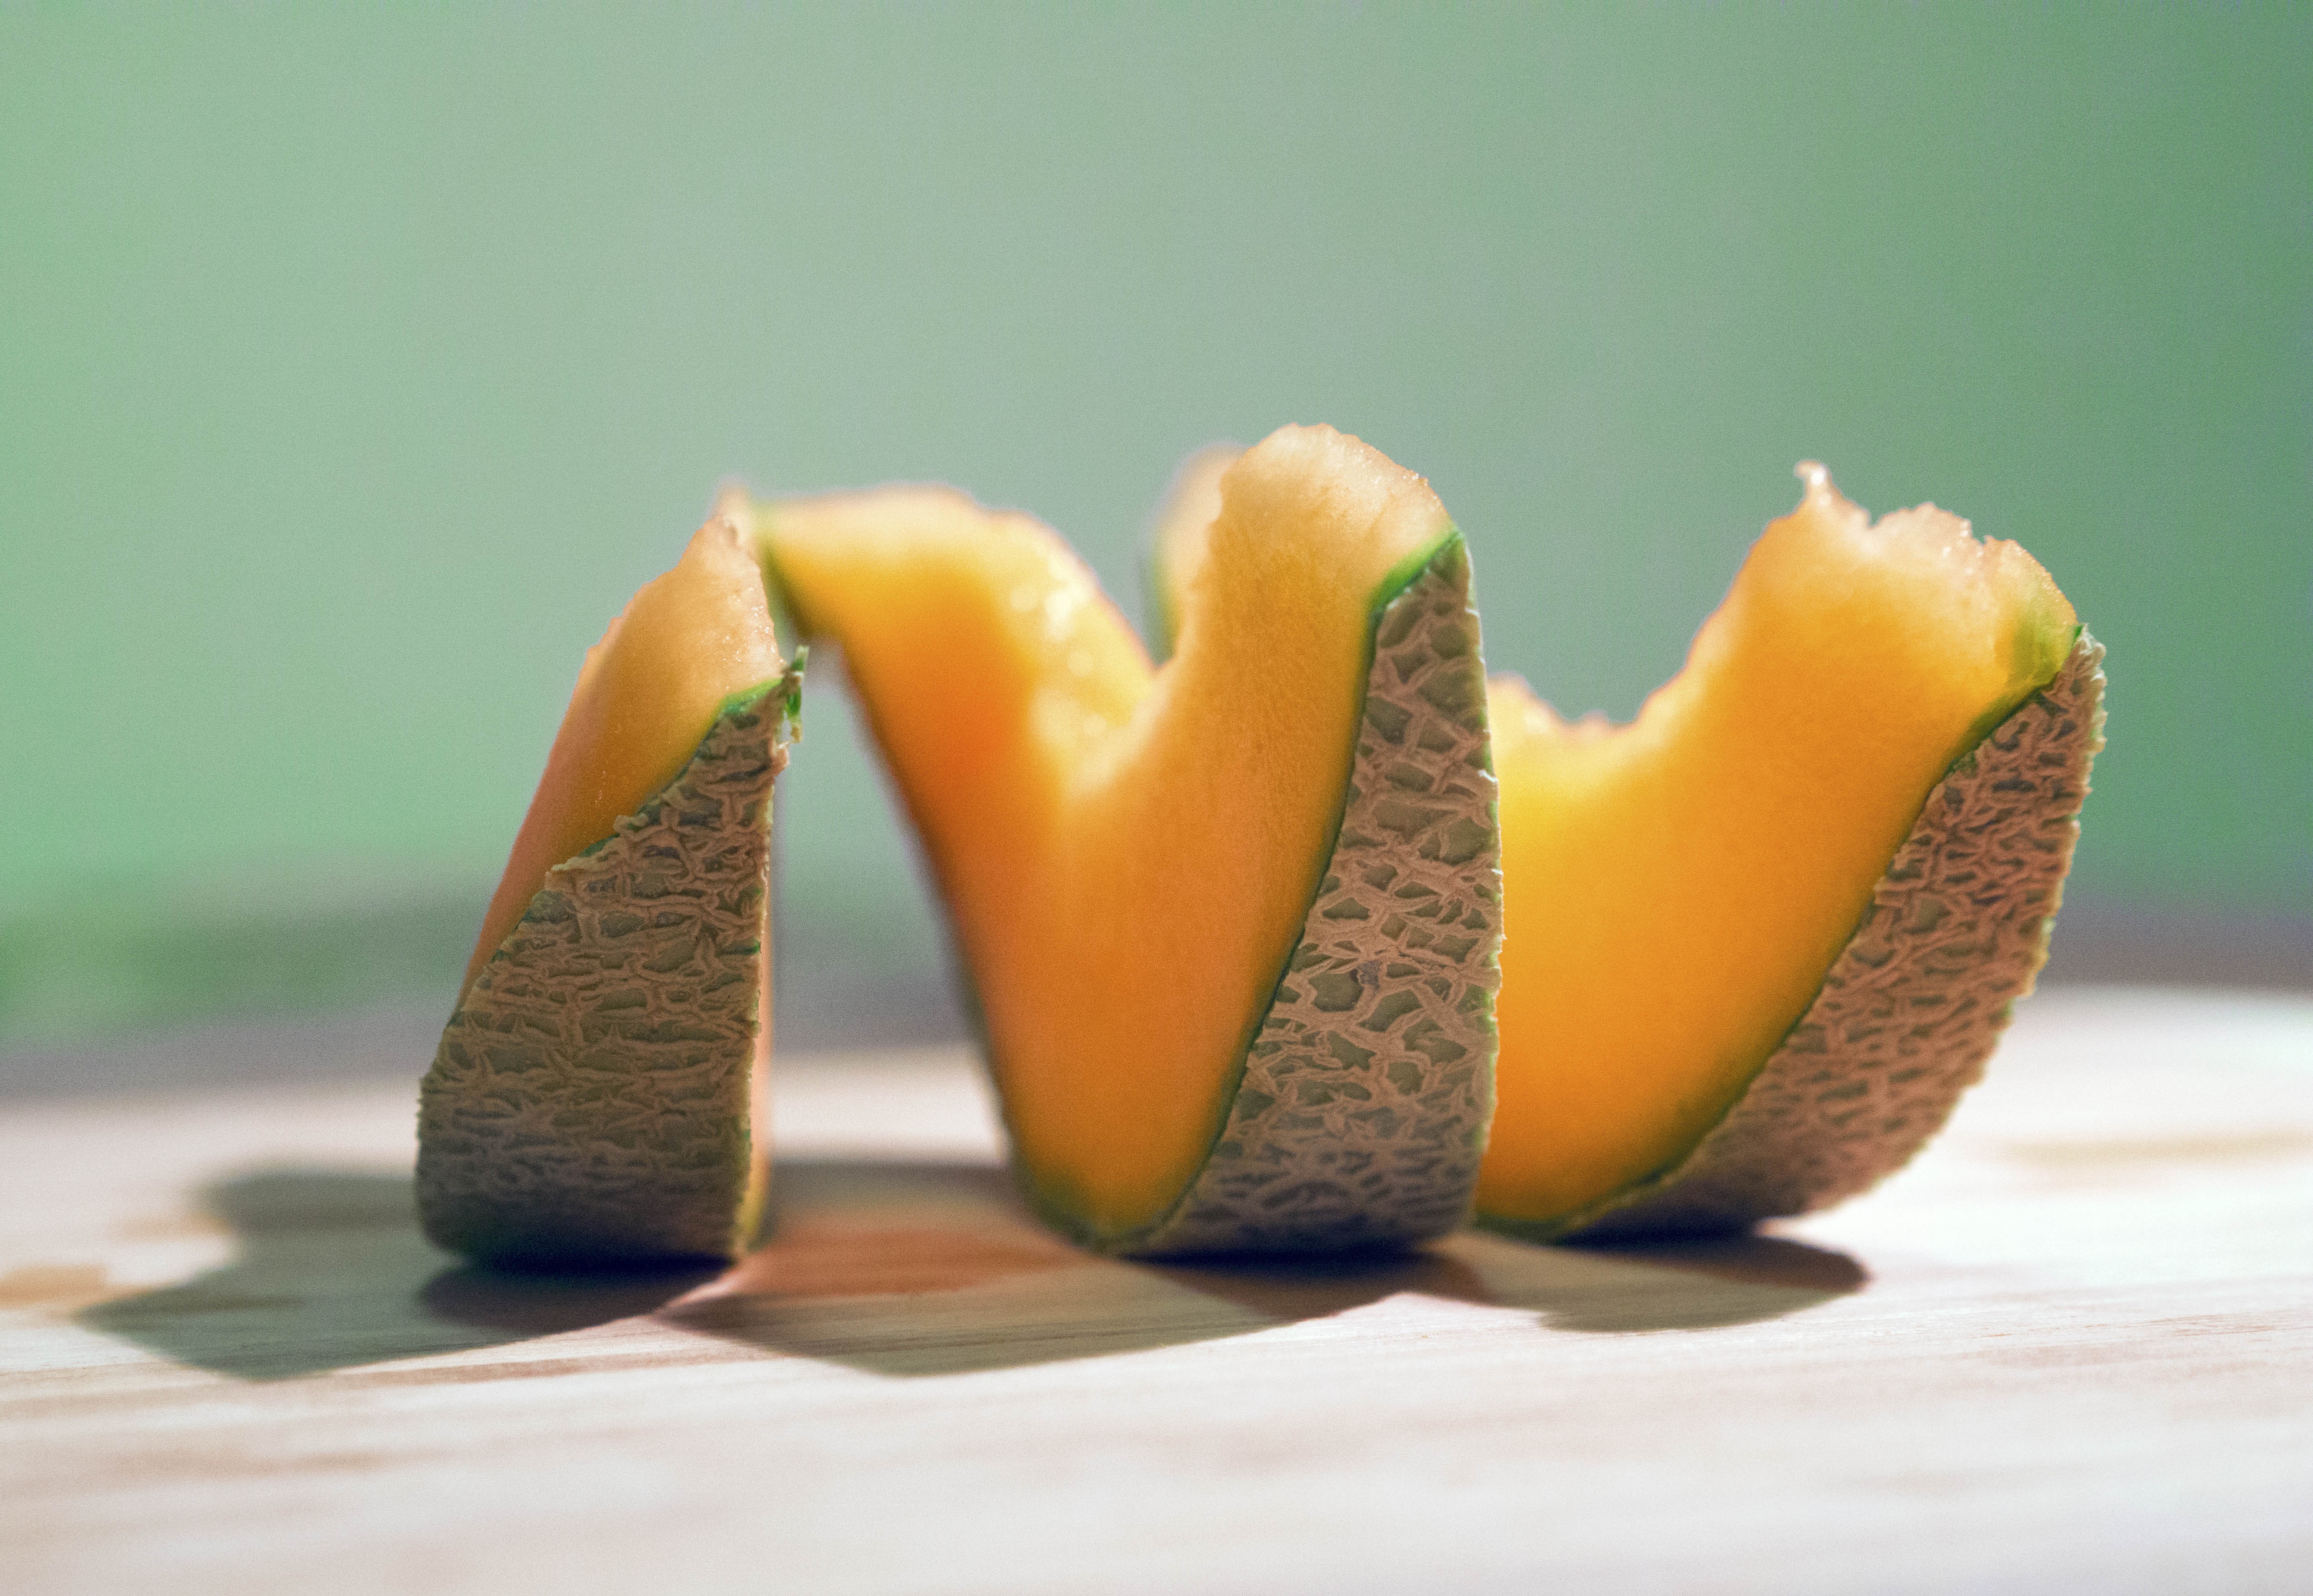
plant, fruit, sweet, flower, ripe, food, produce, ceramic, yellow, candle, healthy, lighting, freshness, organ, carving, cantaloupe, diet, organic, melon, honeydew, macro photography, flowering plant, land plant